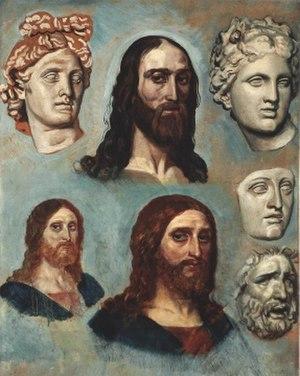
L'Apparition du Christ au peuple ou L' Apparition du Messie est un tableau du peintre russe Alexandre Ivanov. Le sujet du tableau reprend le thème du chapitre 3 de l'évangile selon saint Matthieu.